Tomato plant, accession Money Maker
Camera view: horizontal (90 deg, fisheye); turntable rotation: 180 degrees
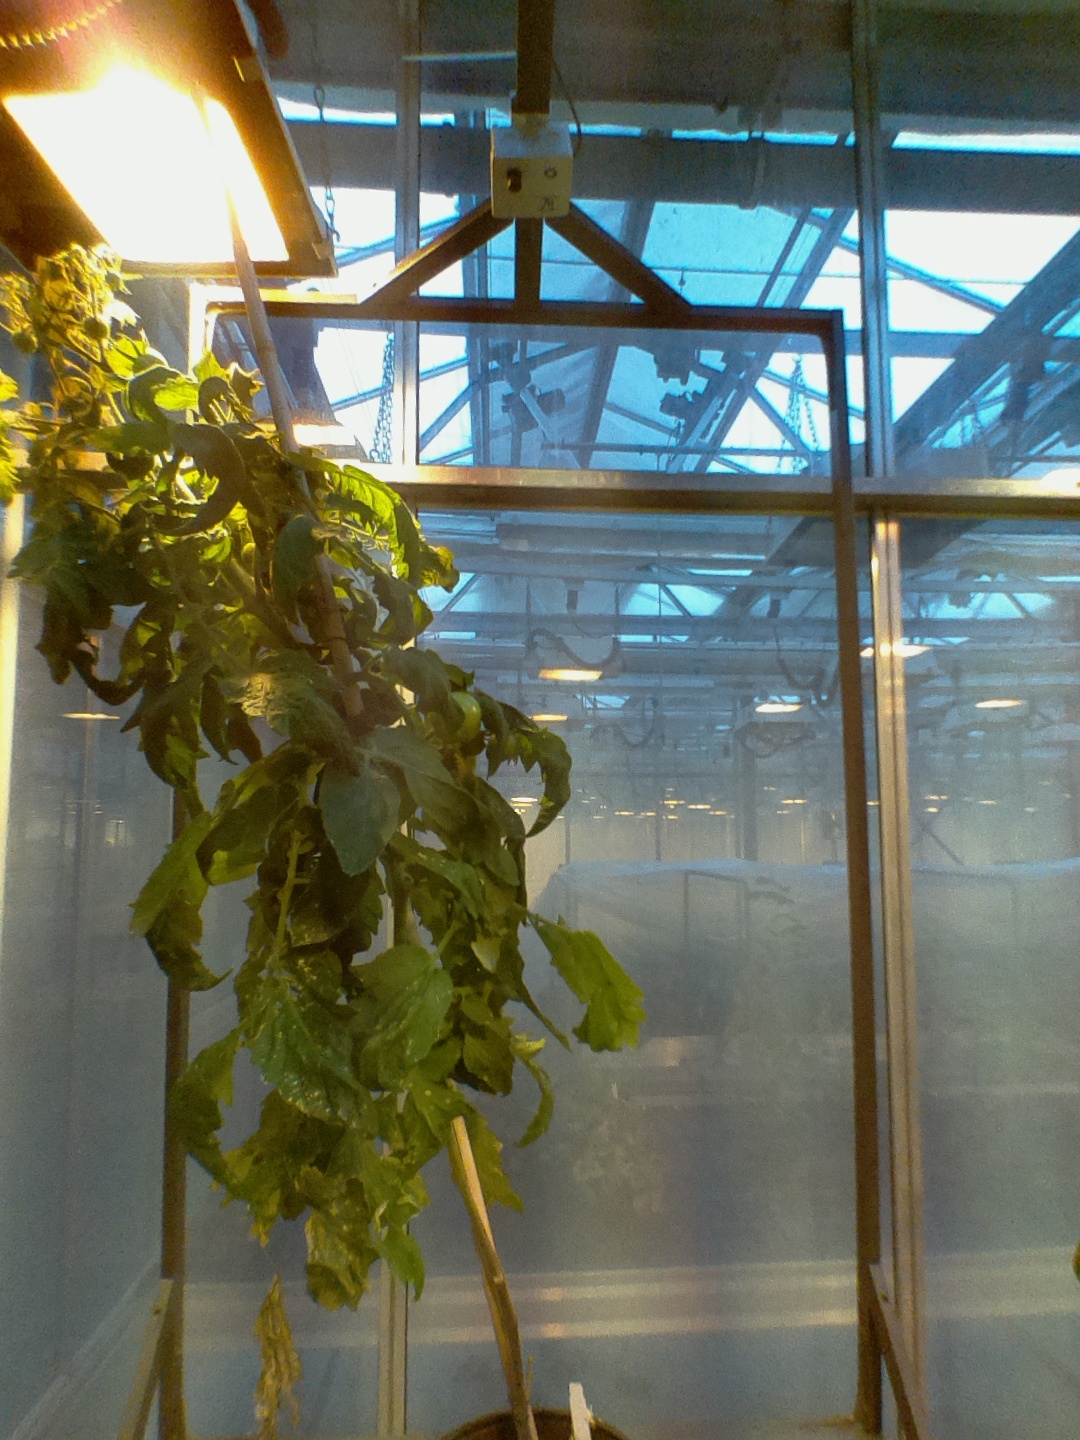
BBCH growth stage 73: 30%-40% of final fruit size